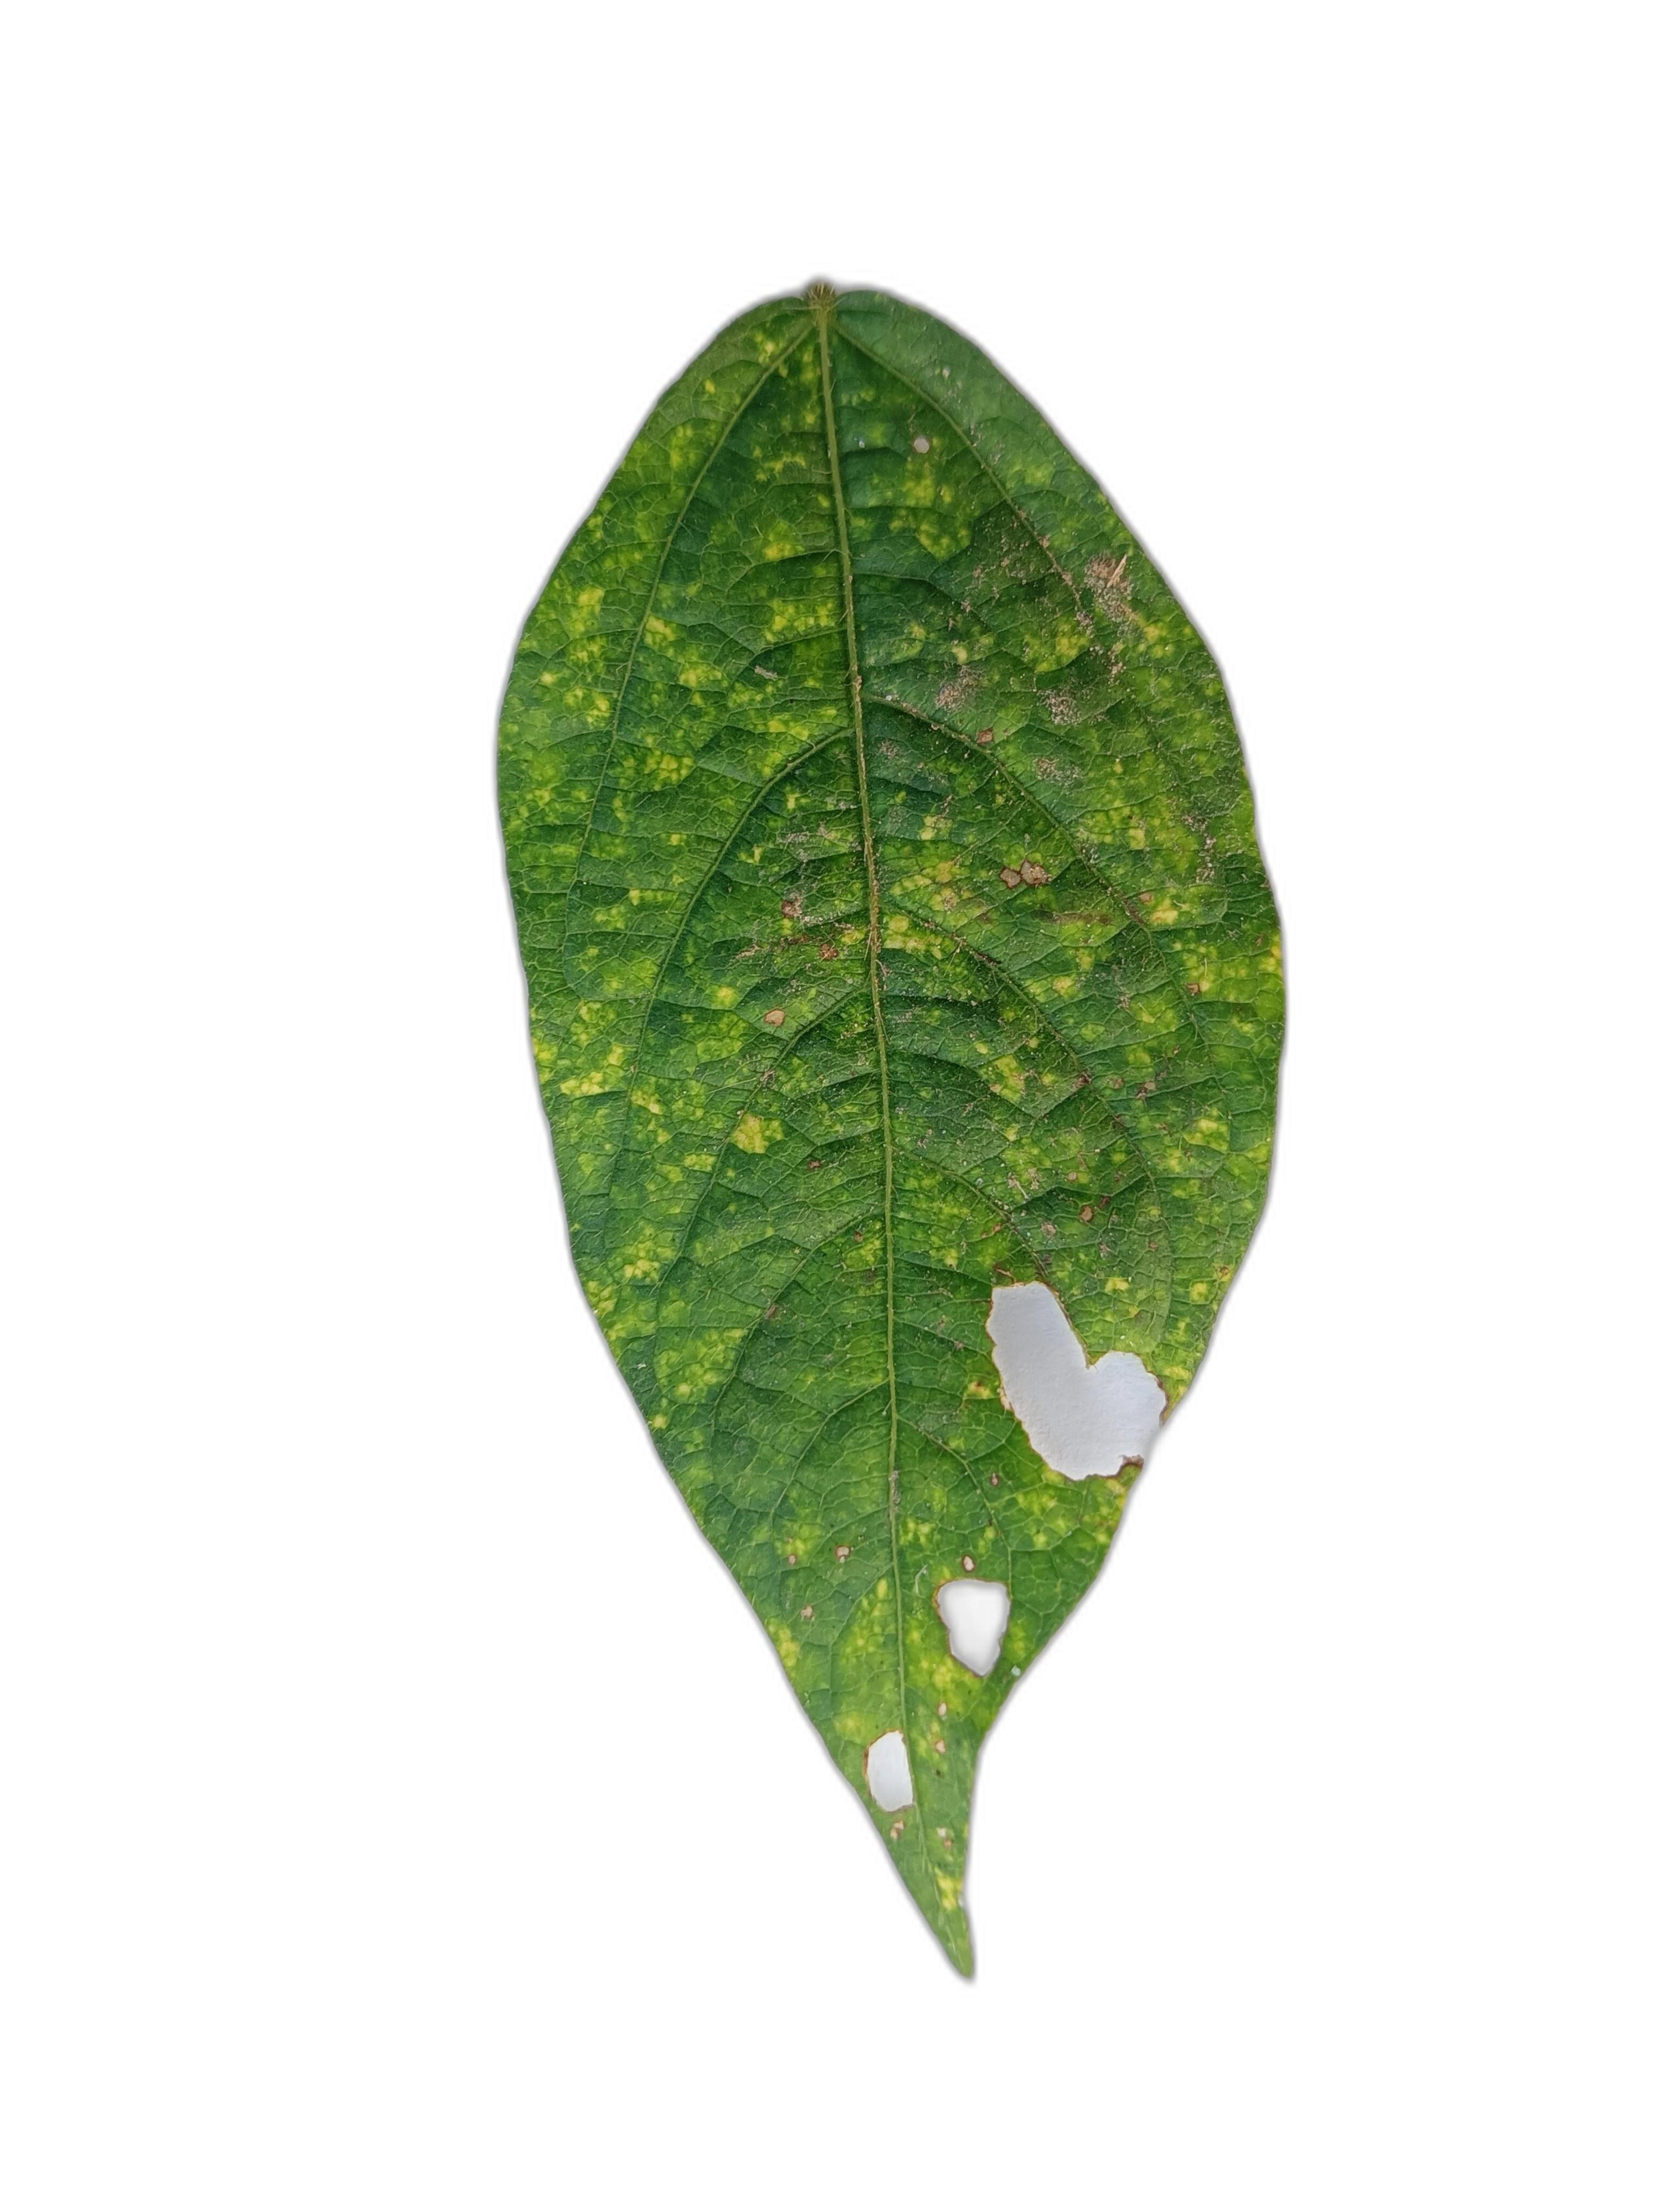
Label: Yellow Mosaic